Adoxa moschatellina

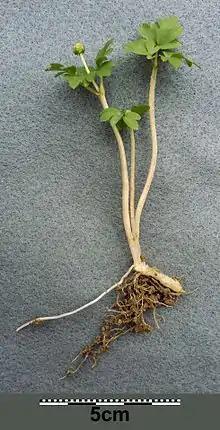
Plants can have short, thick rhizomes and long, slender stolons that appear to have hollow centres

Its name was given by Linnaeus in 1753, in "Species Plantarum" (p. 367) and it has received a few synonyms since then, including "Moscatella adoxa" (Scop., 1771) and "Moschatellina fumariifolia" (Bubani, 1899), but these have not stuck.